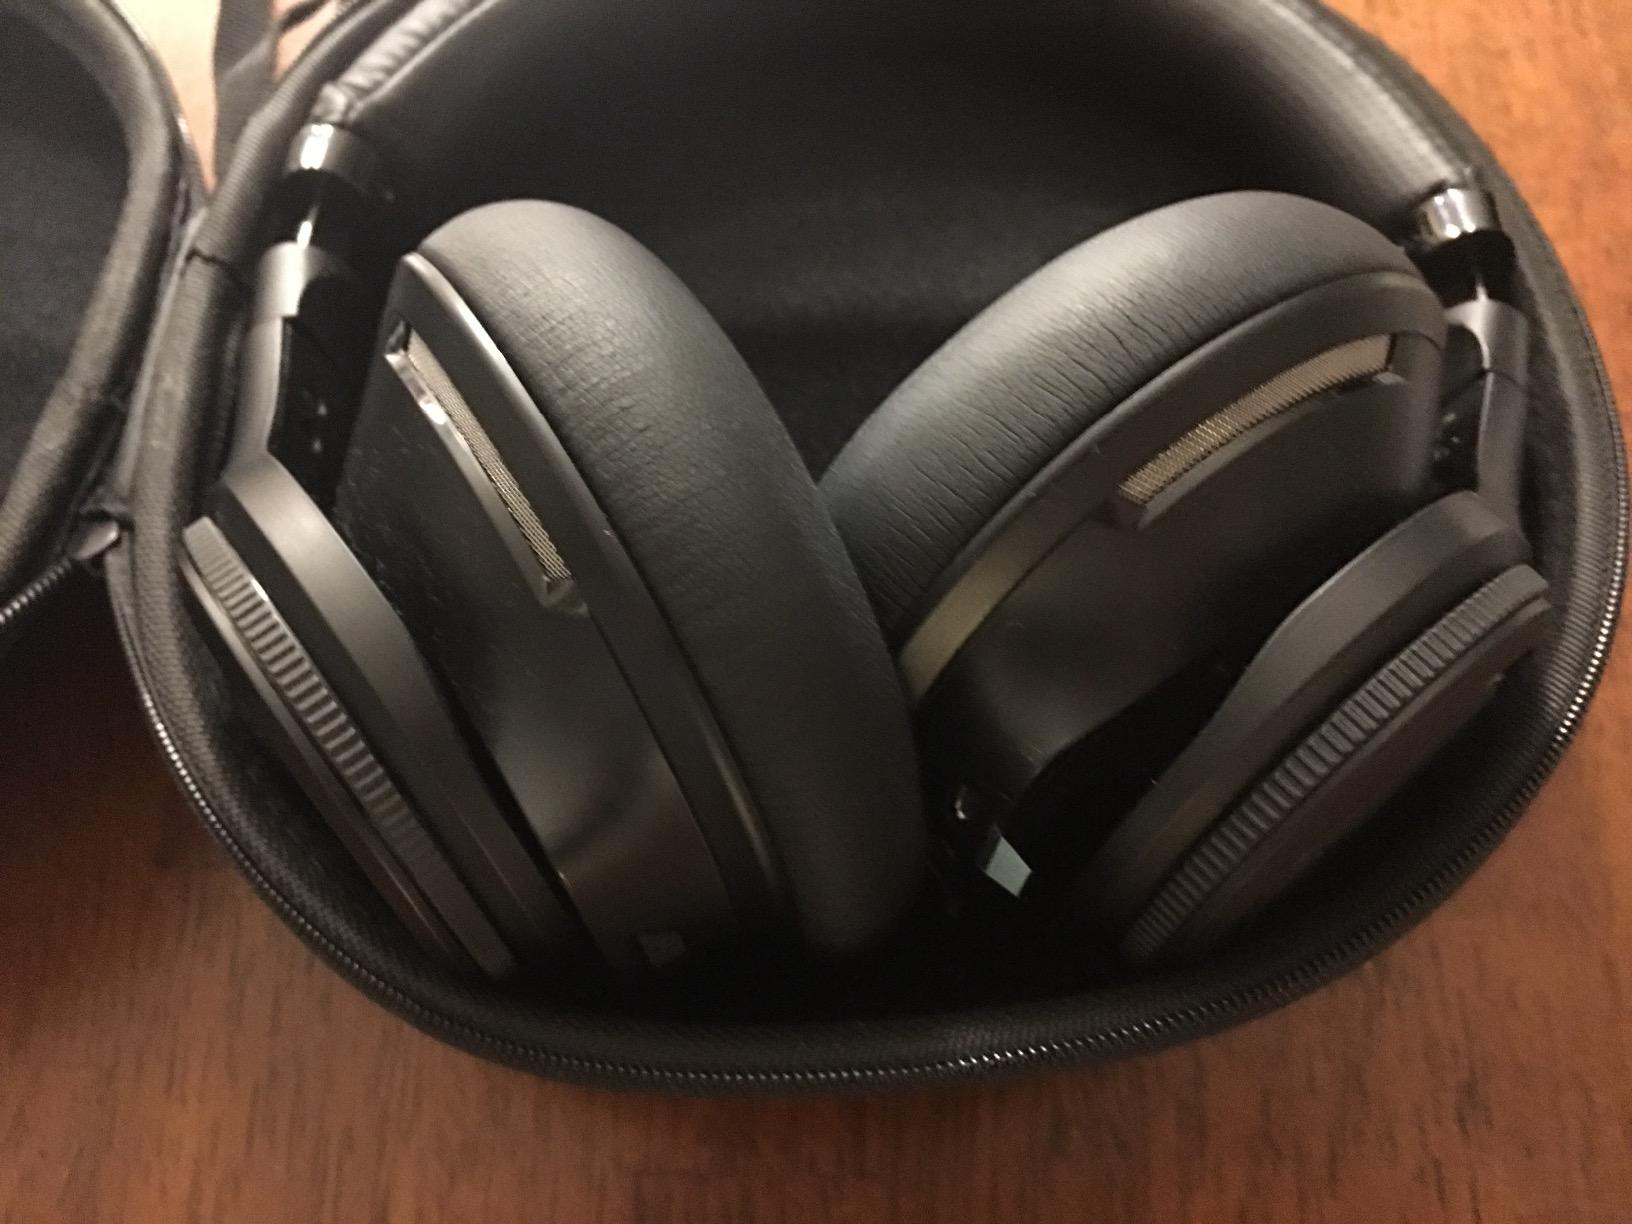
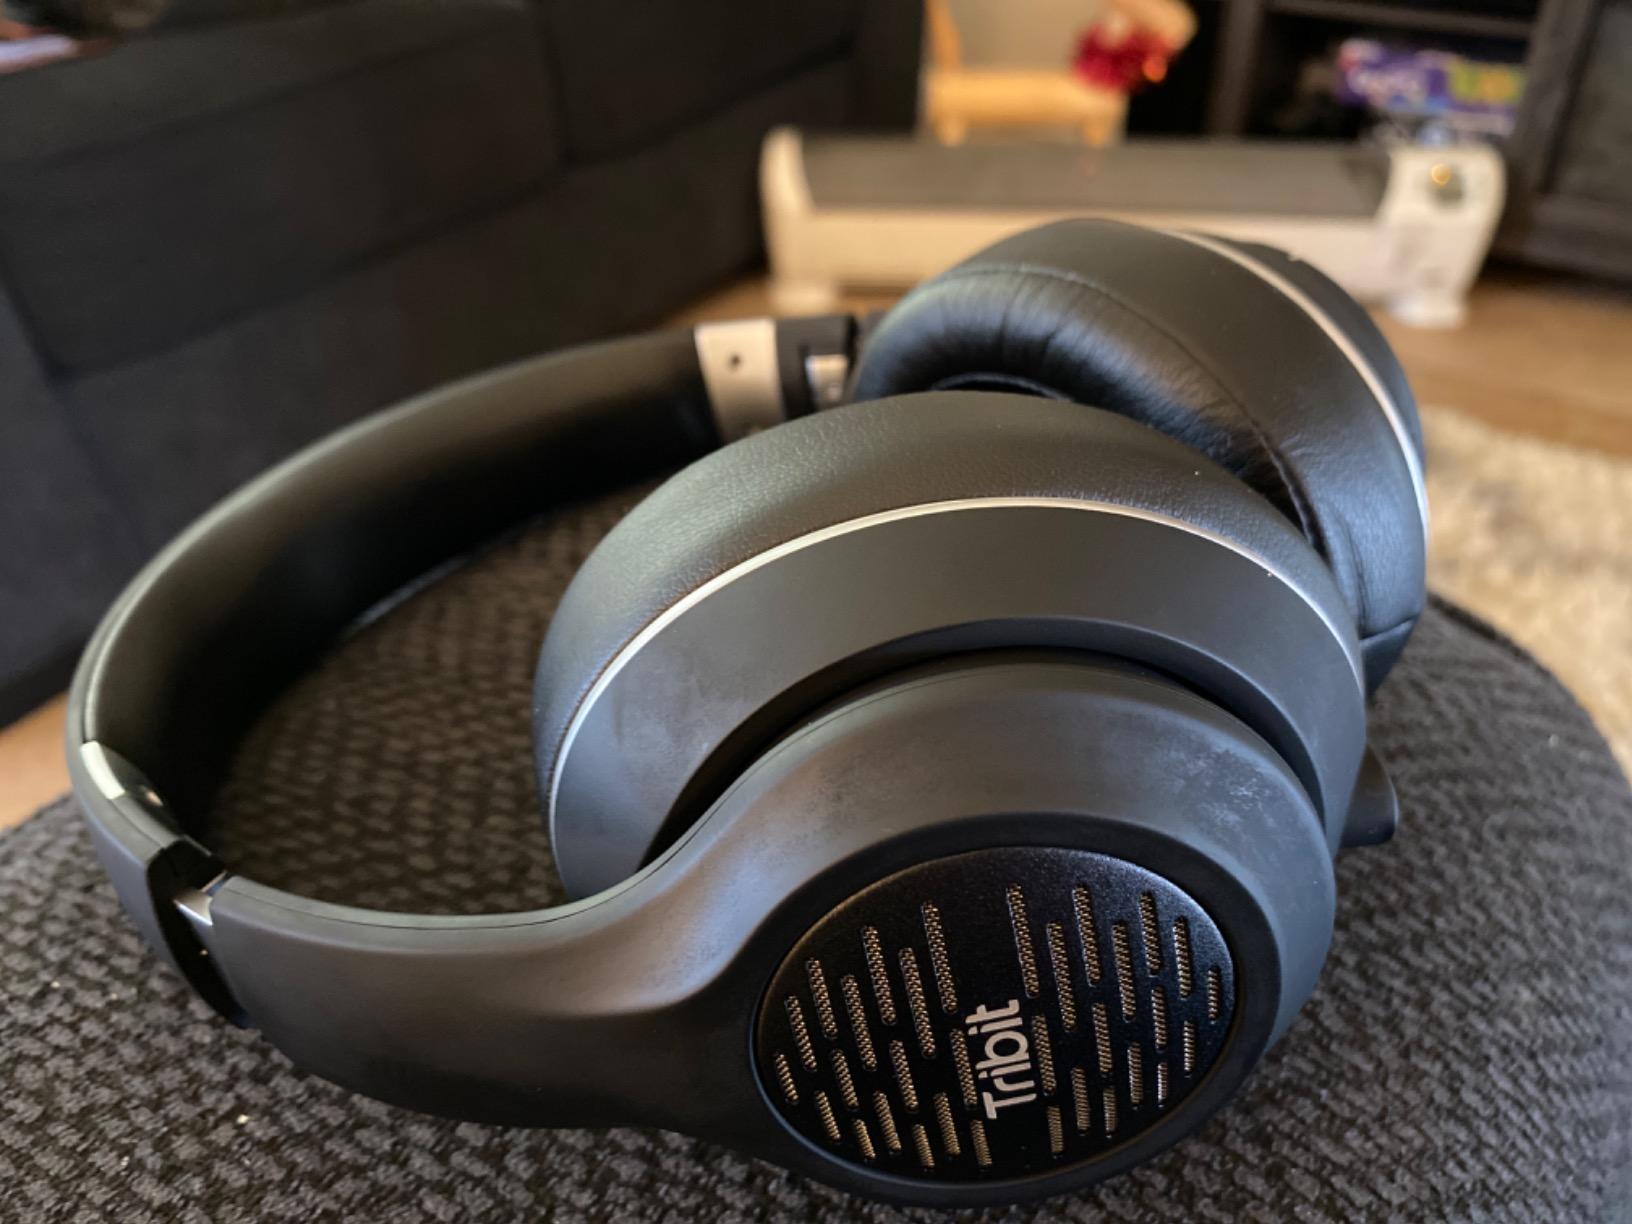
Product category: headphones
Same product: no